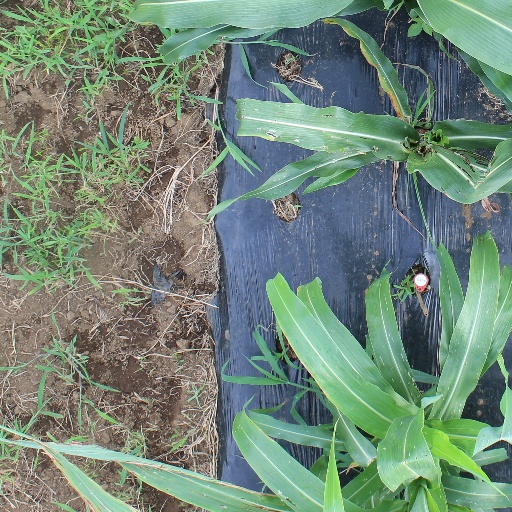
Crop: sorghum